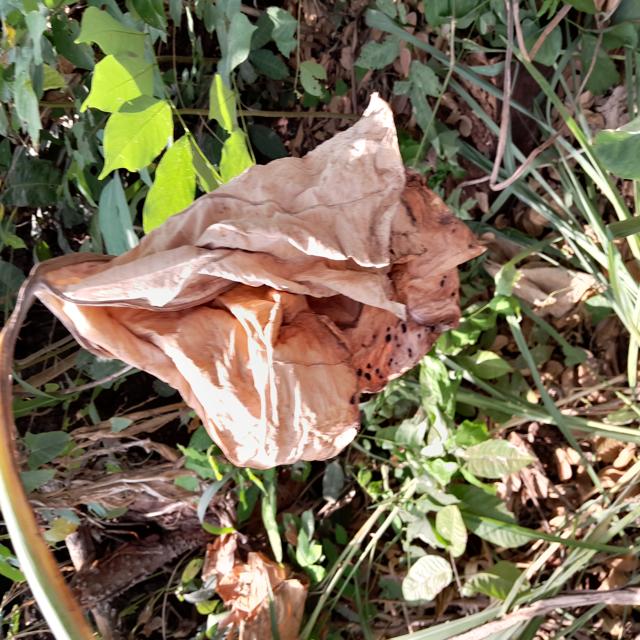
Label: Late_Blight